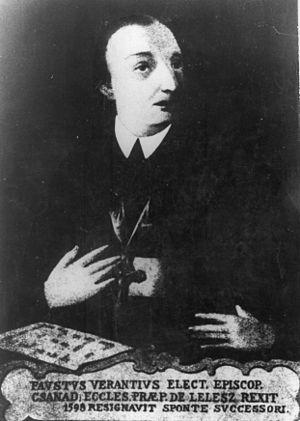
Fausto Veranzio est un polymathe et un évêque de la République de Venise.